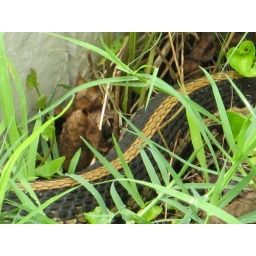
Garter snake near my flower bed eew! lol